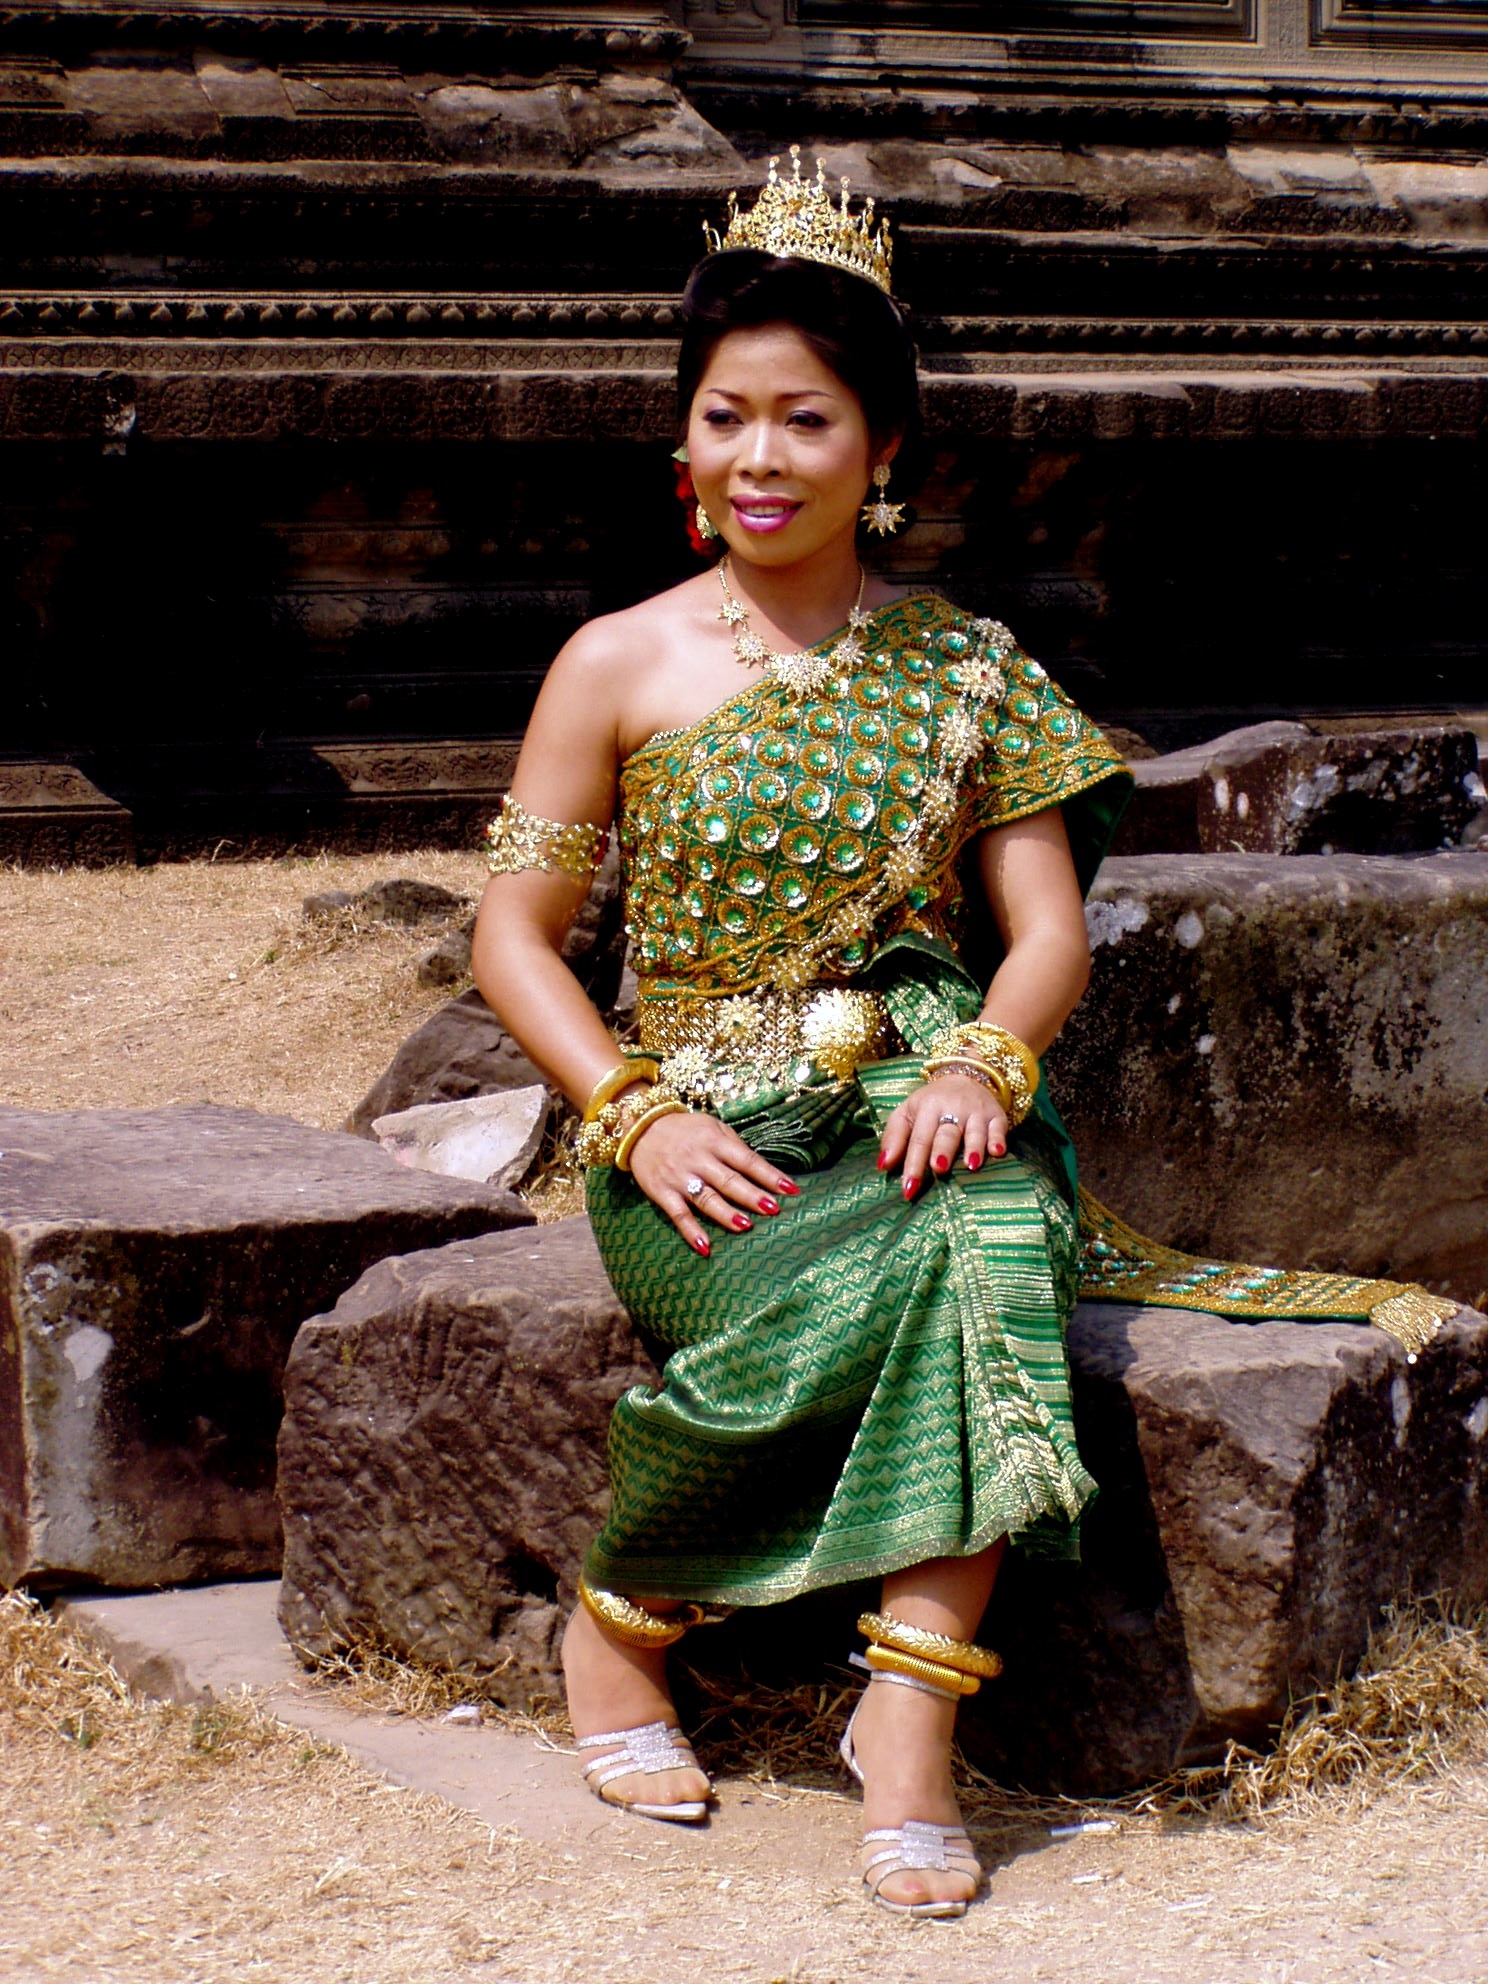
person, trunk, model, asia, fashion, clothing, lady, bride, festive, human body, dress, temple, photograph, beauty, abdomen, photo shoot